Lancaster and Carlisle Railway

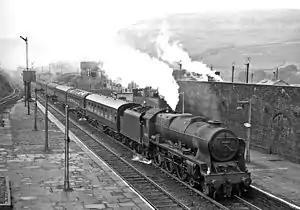
Tebay railway station

The did what it could to discourage through traffic. Through running at Ingleton did not take place, and at Tebay there were no worthwhile connections. Midland Railway carriages to or from Scotland were not permitted for a long time. The Midland Railway later took over the North Western Railway, but eventually gave up the idea of running from Leeds to Carlisle over the line and the (now LNWR) north from Low Gill. In frustration the Midland Railway promoted what became the Settle and Carlisle Line. The saw that this would abstract far more business than if it permitted the Midland Railway to use its line from Low Gill to Carlisle, on which it could charge tolls on the traffic, and it belatedly offered to concede the facility. The Midland Railway wished to take advantage of this, which would avoid the expense of constructing the Settle and Carlisle Line, but Parliament refused to allow the abandonment of the project. In this way the secured a pyrrhic victory, and the Midland Railway was obliged to construct the Settle and Carlisle line.